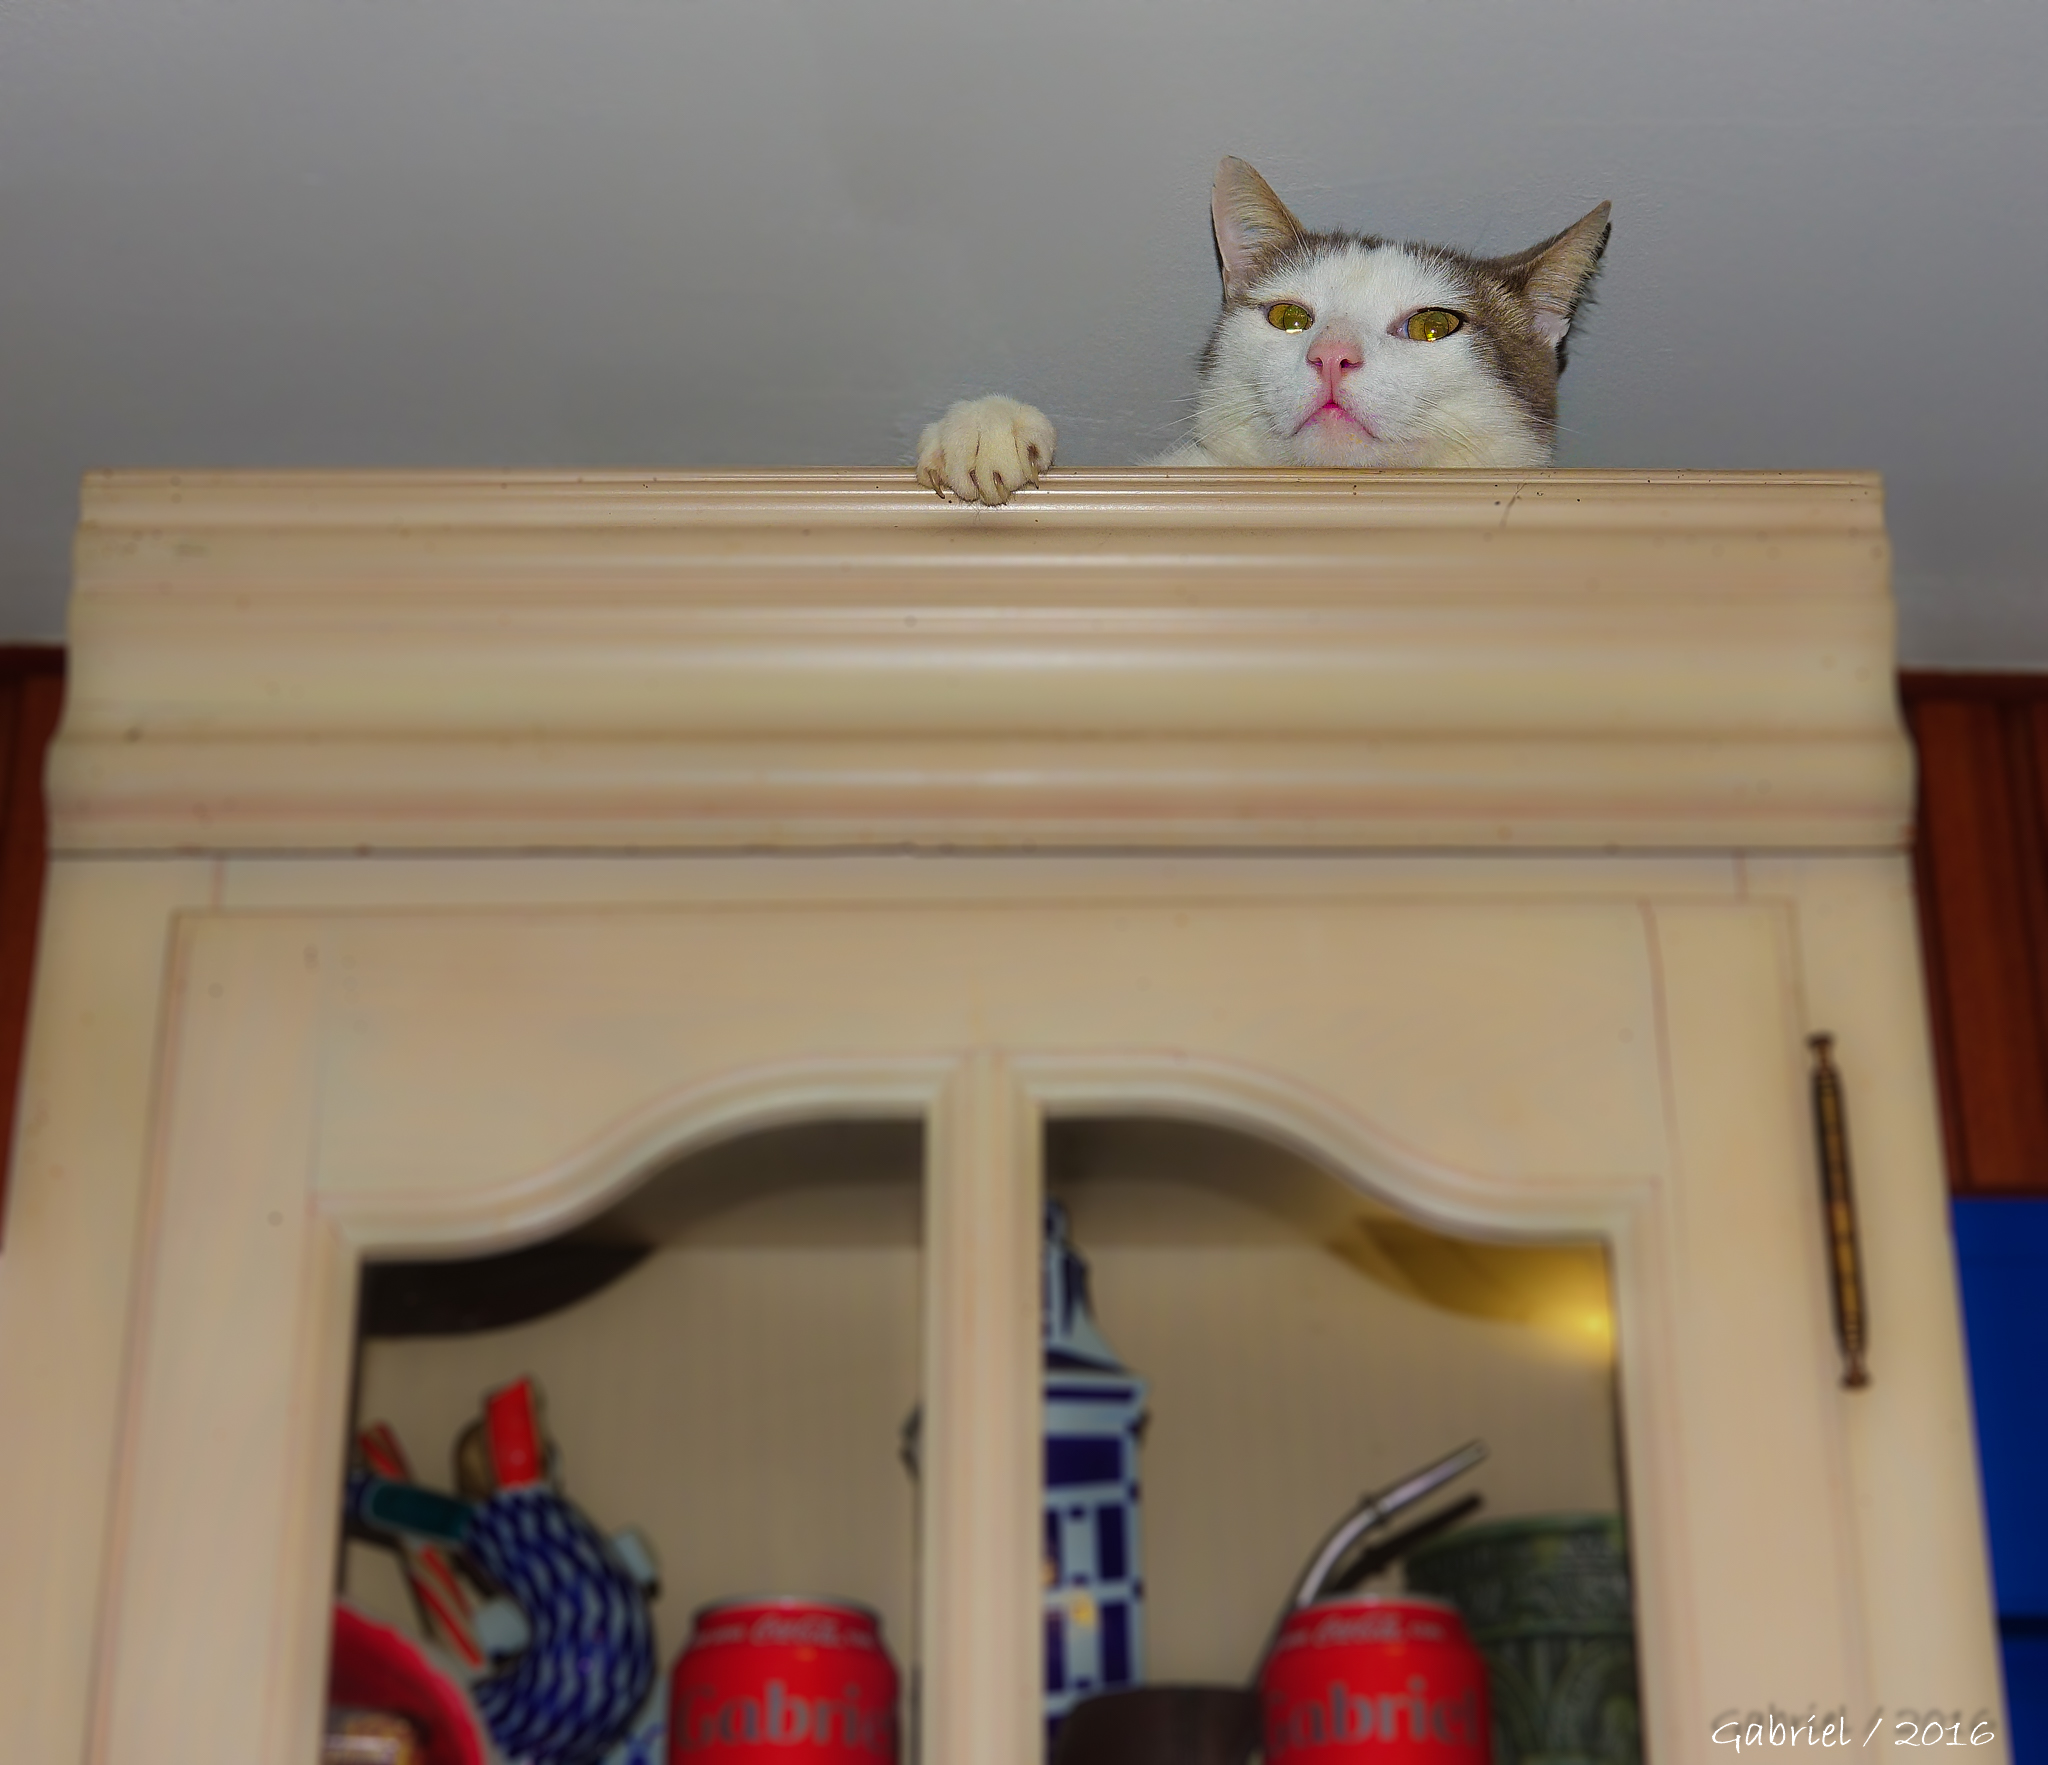
cat, furniture, room, cats, animals, gatos, ggl1, gaby1, xovesphoto, sonydscrx10iii, sonyrx10iii, rx10iii, rx10m3, animales